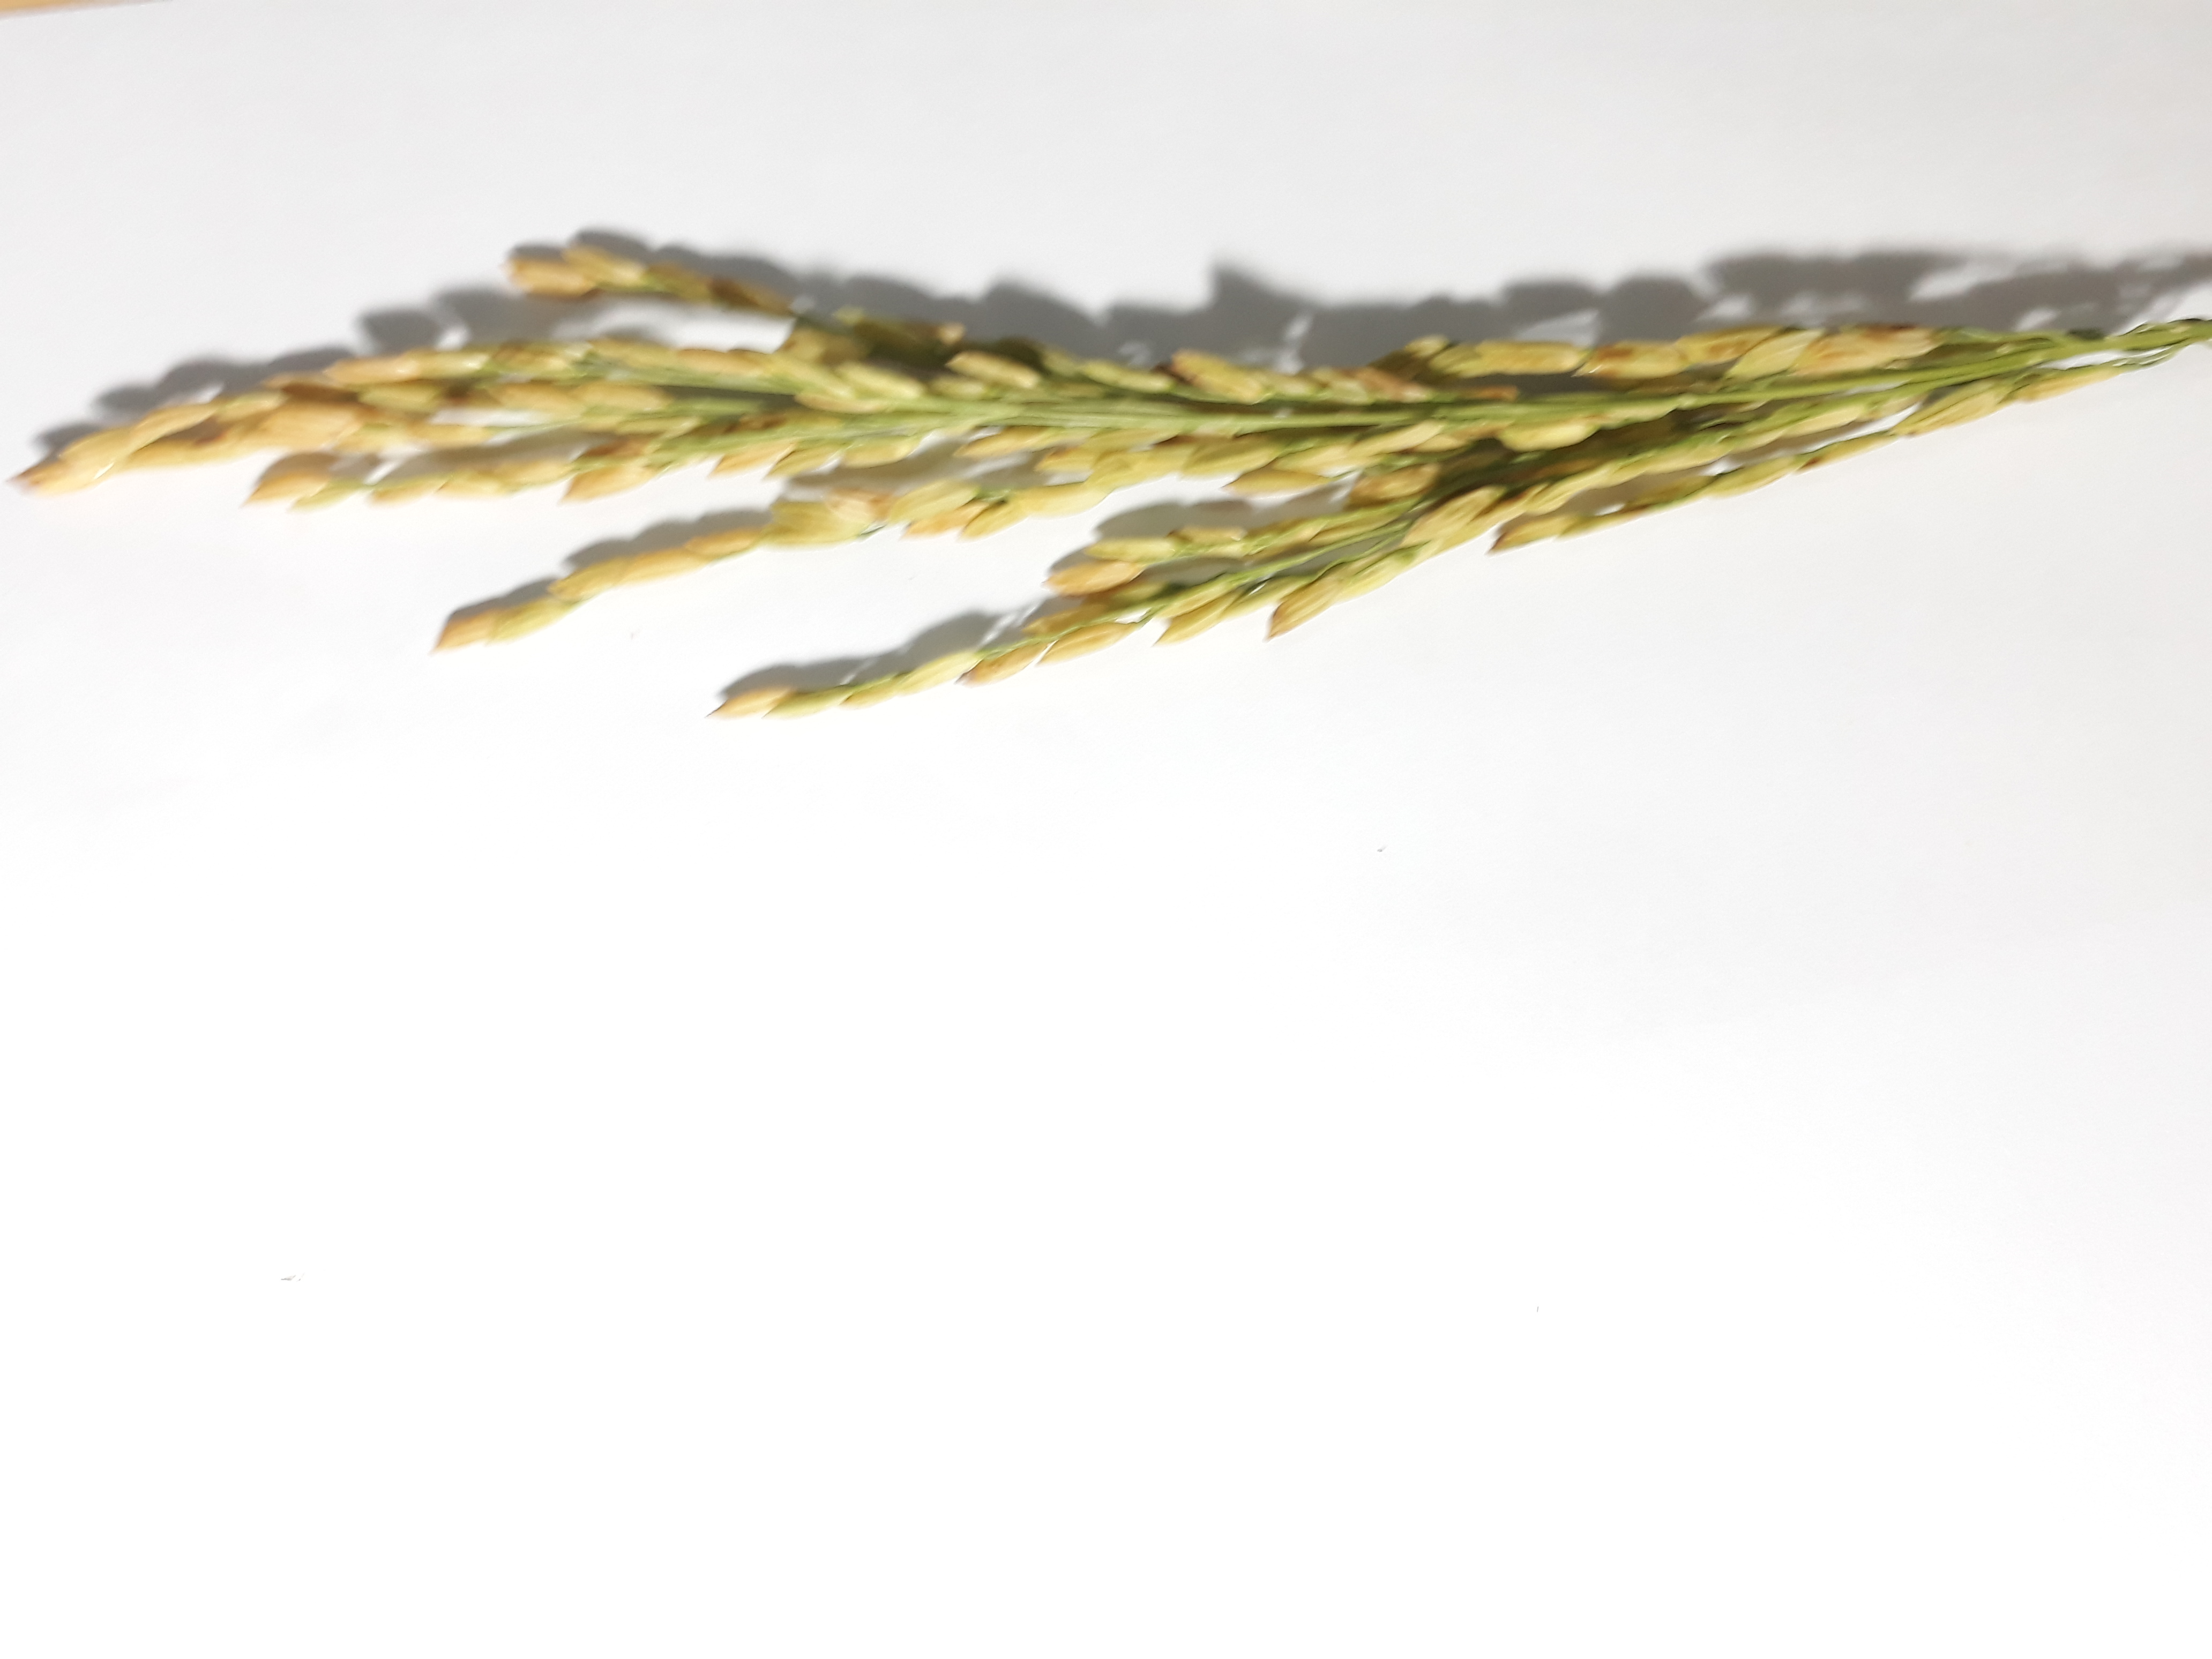
Label: Mild